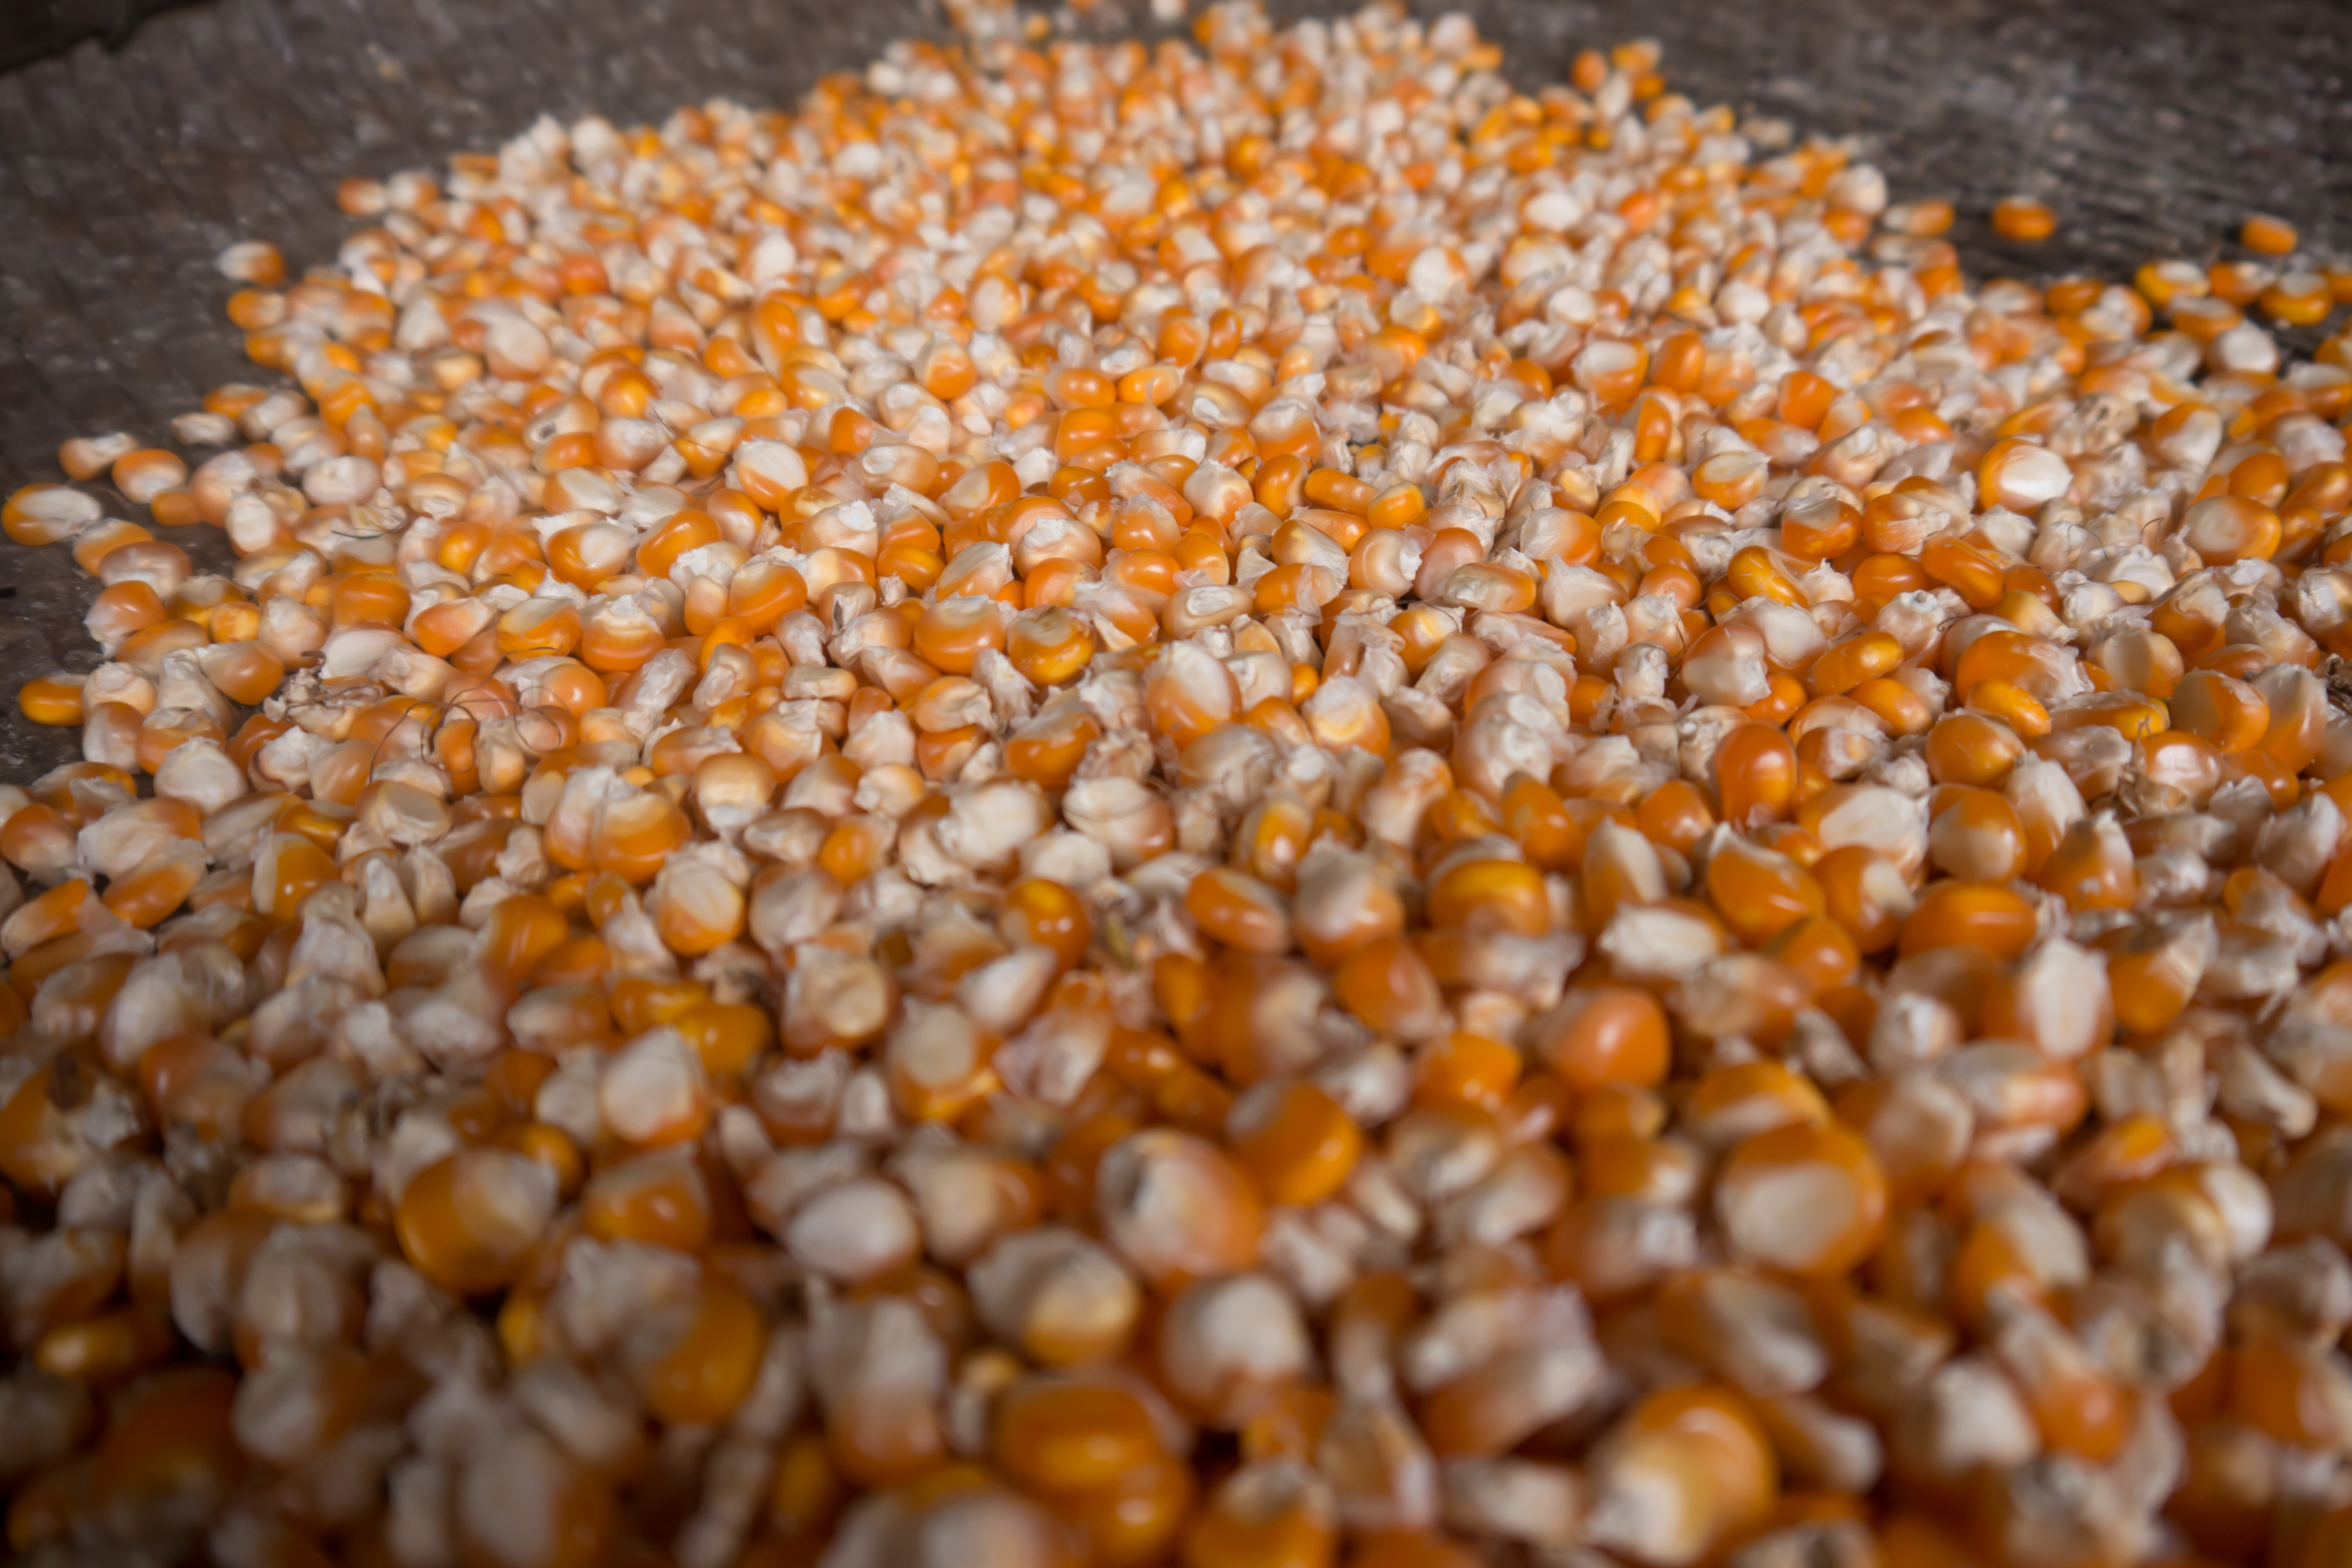
agriculture, background, closeup, color, cooking, corn, crop, dry, eat, food, golden, grain, harvest, healthy, ingredient, macro, maize, meal, natural, nature, nutrition, organic, plant, popcorn, raw, seed, seeds, sweet, sweetcorn, texture, vegetable, vegetarian, yellow, cuisine, corn kernels, dish, produce, vegetarian food, food grain, hominy